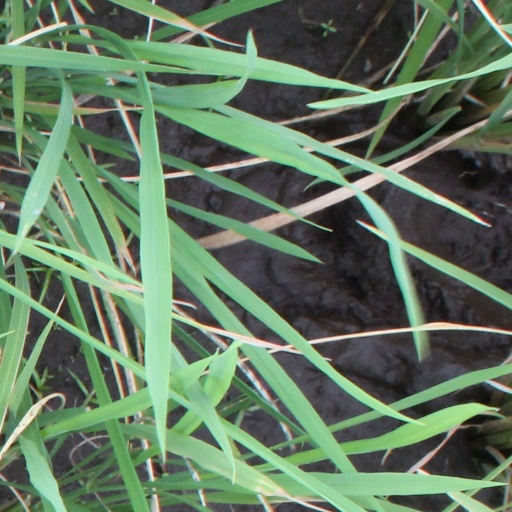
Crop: rice